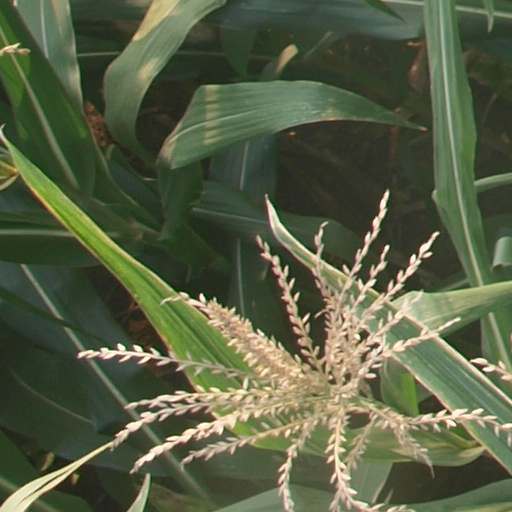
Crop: maize; corn